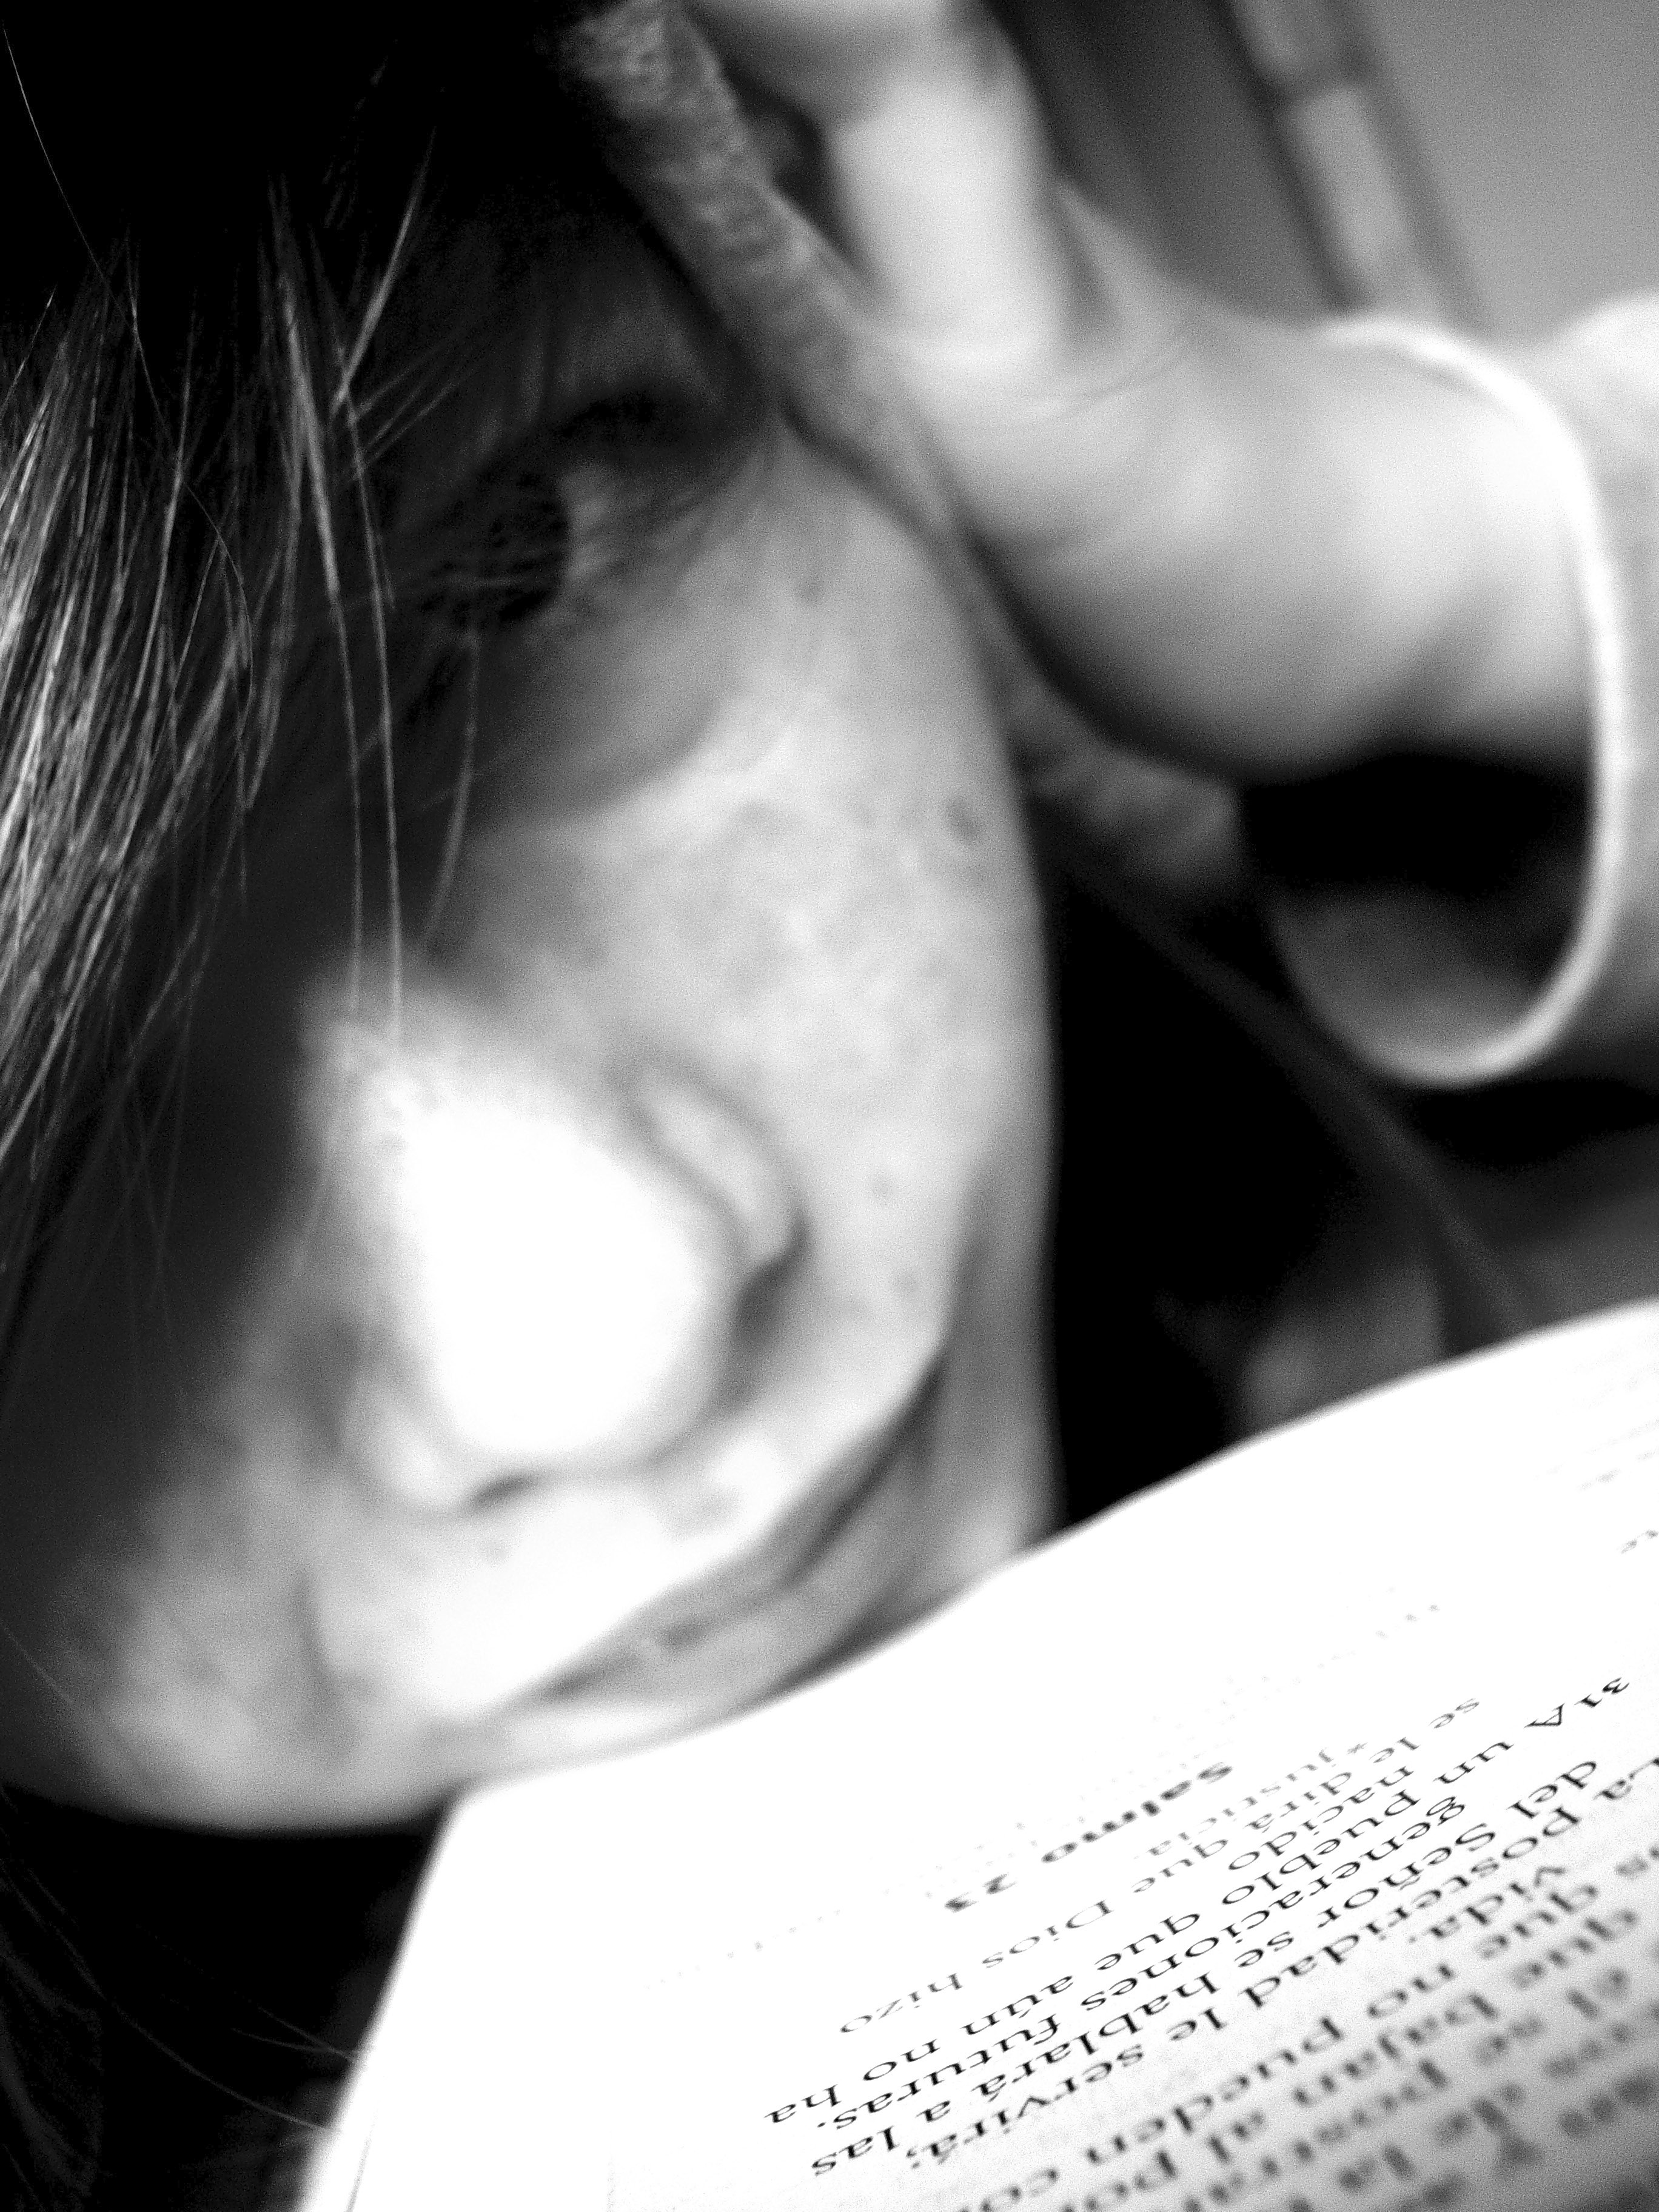
watch, hand, person, black and white, girl, woman, photography, black, monochrome, arm, muscle, mouth, chest, close up, human body, face, organ, emotion, interaction, sense, monochrome photography